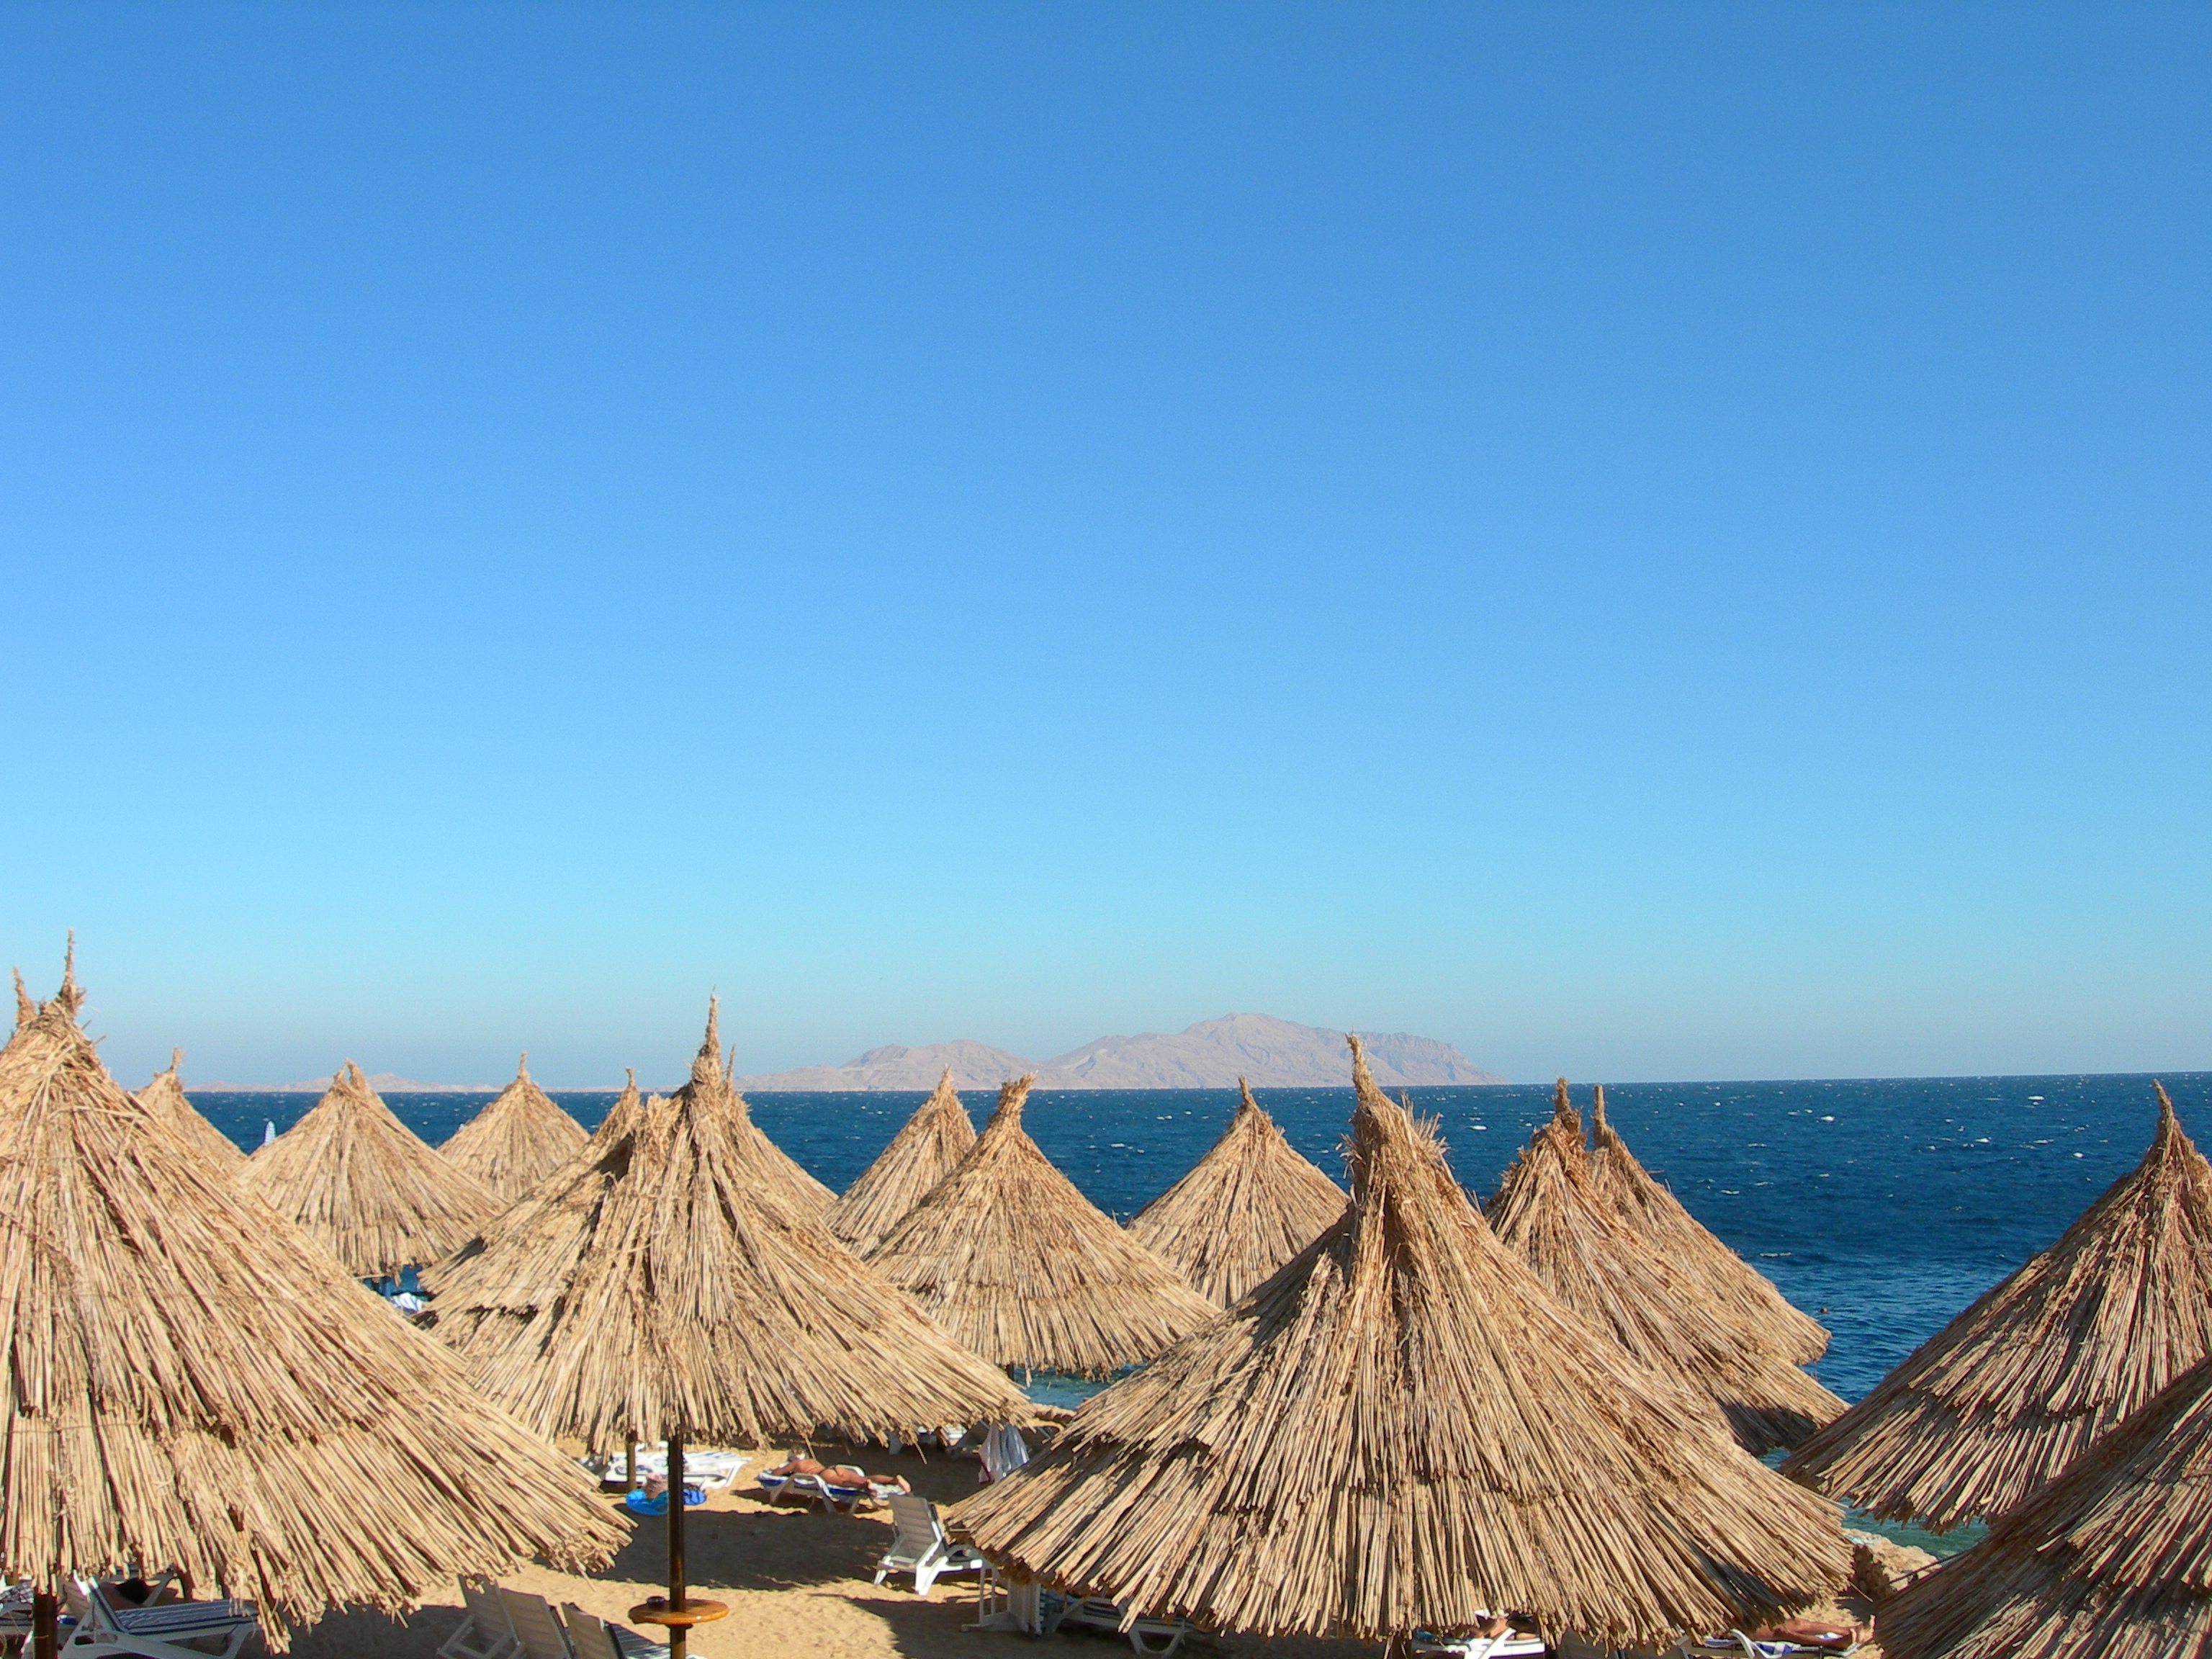
beach, sea, coast, sand, shore, vacation, travel, bay, nikon, egypt, cape, natural environment